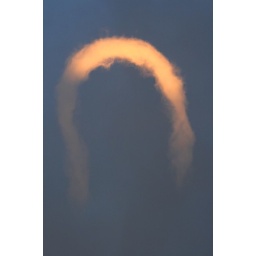
This cloud formation was the only cloud in the sky in Faskrudsfjordur in the middle of the day. The sun lights it up.